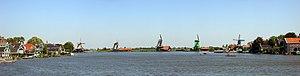
Le Zaan est un cours d'eau néerlandais situé dans la province de Hollande-Septentrionale, d'une longueur d'environ 10 kilomètres.